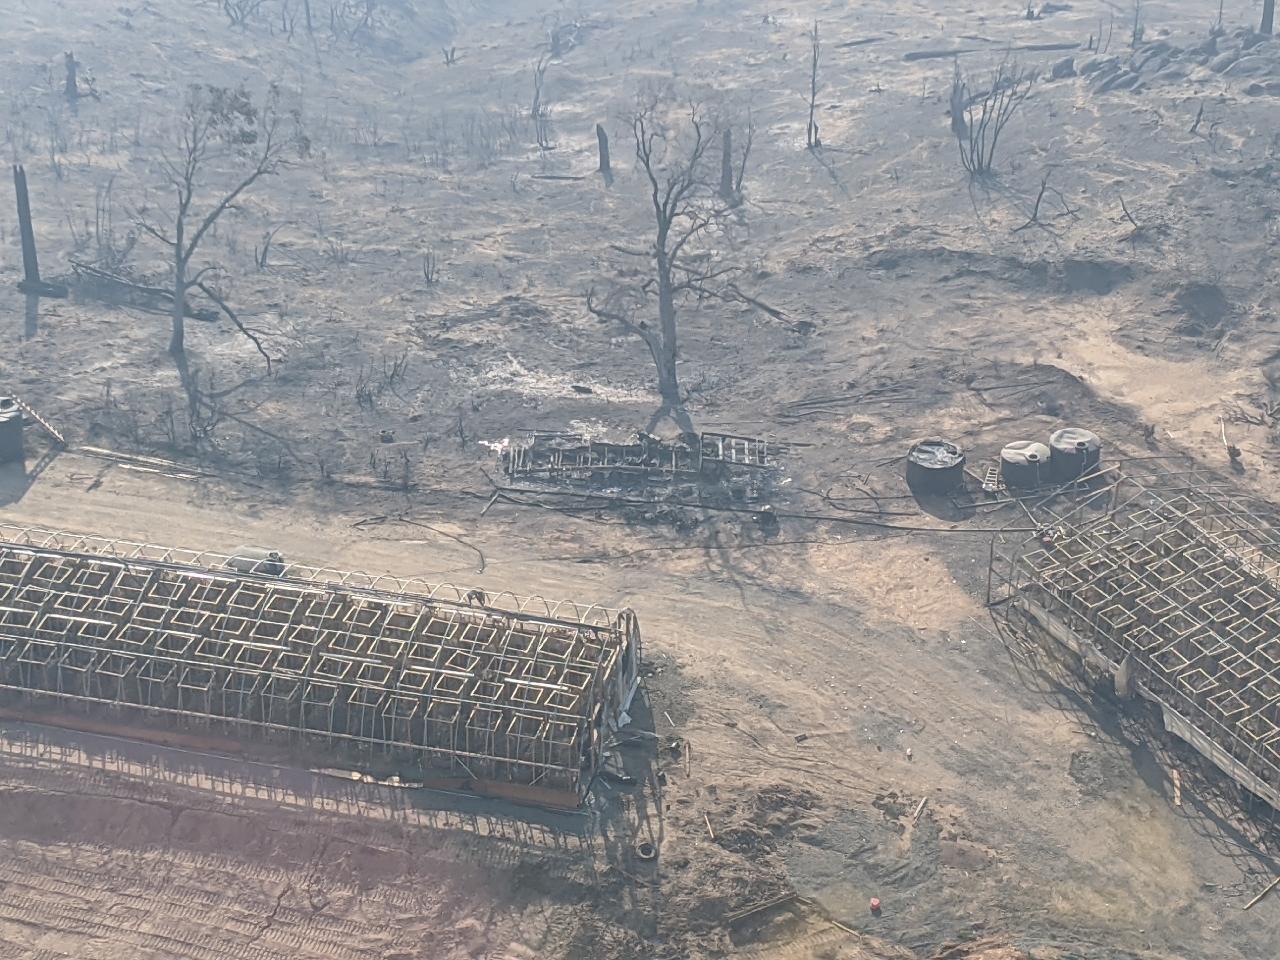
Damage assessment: destroyed